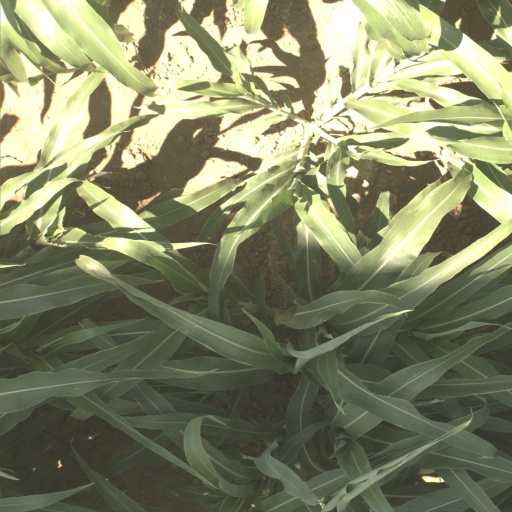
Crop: sorghum